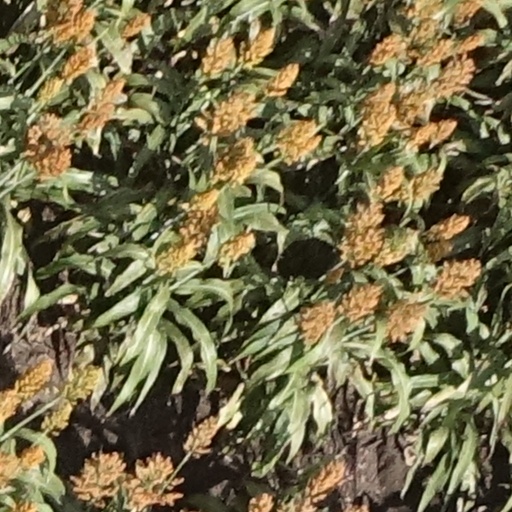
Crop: sorghum